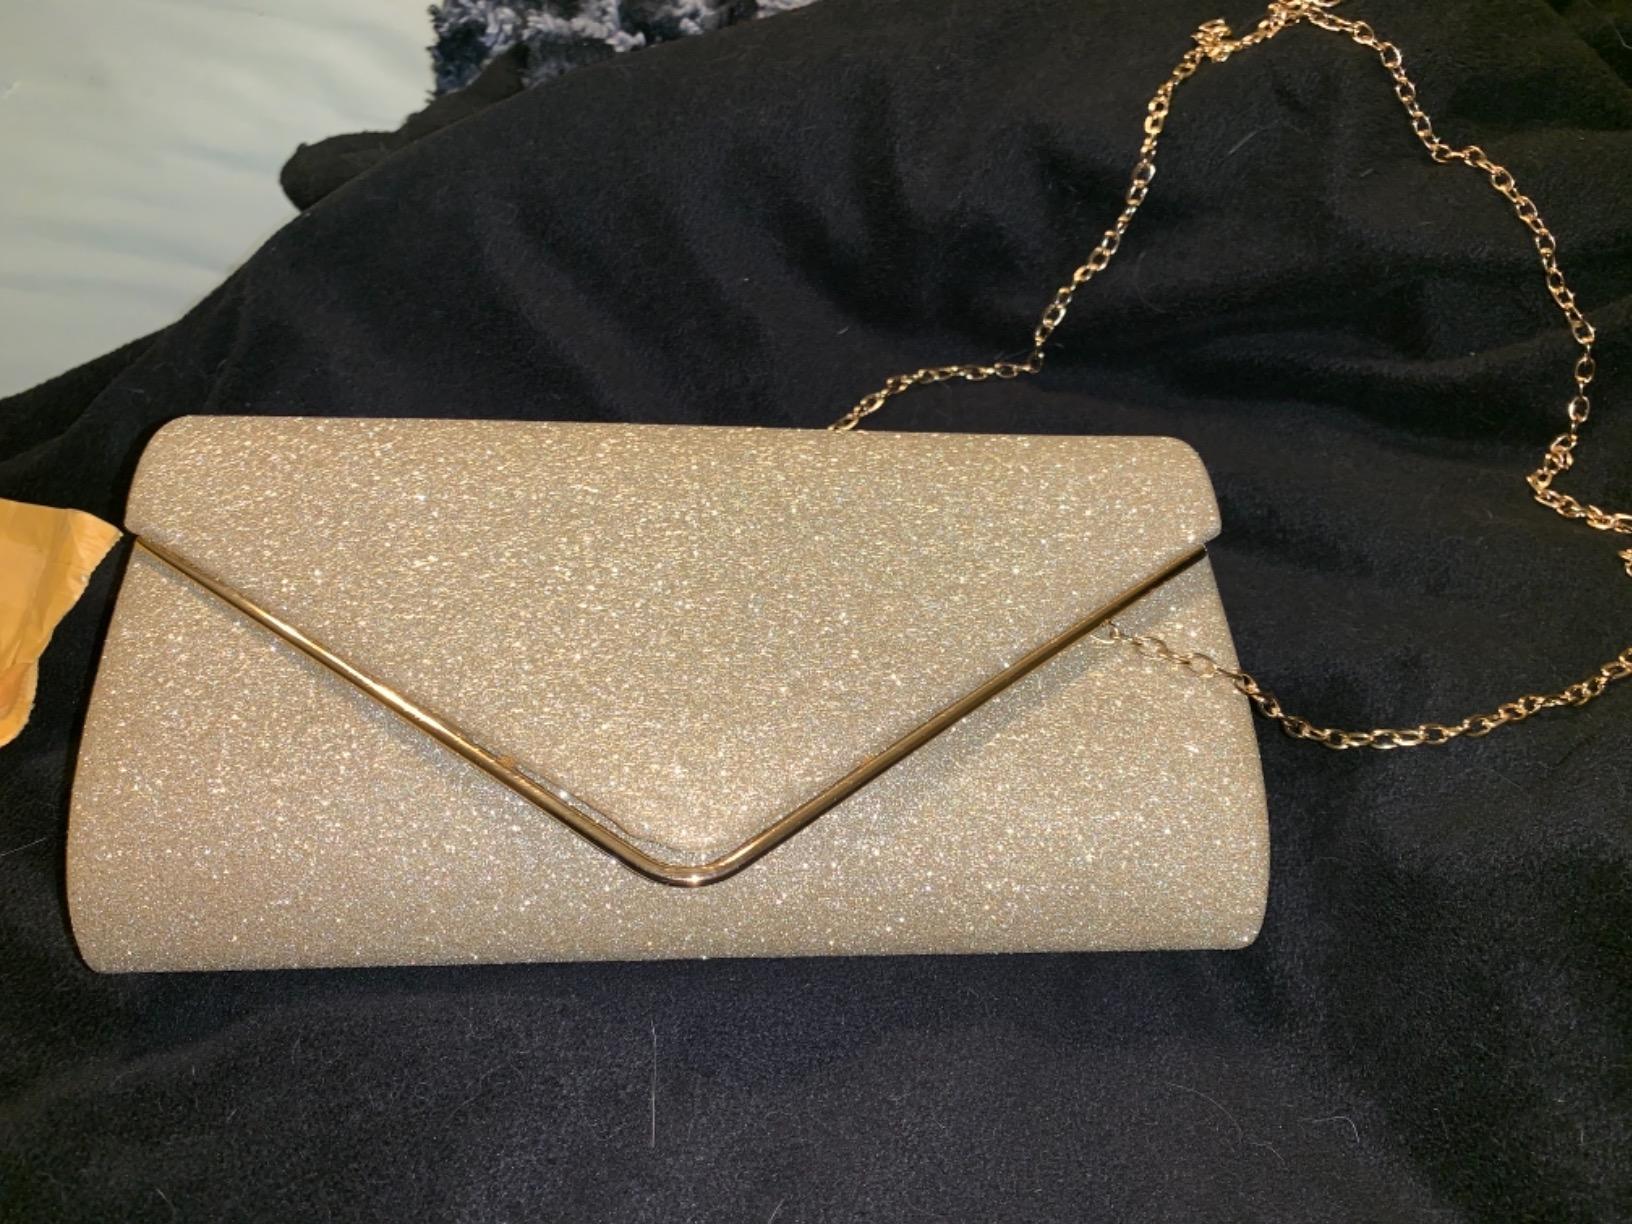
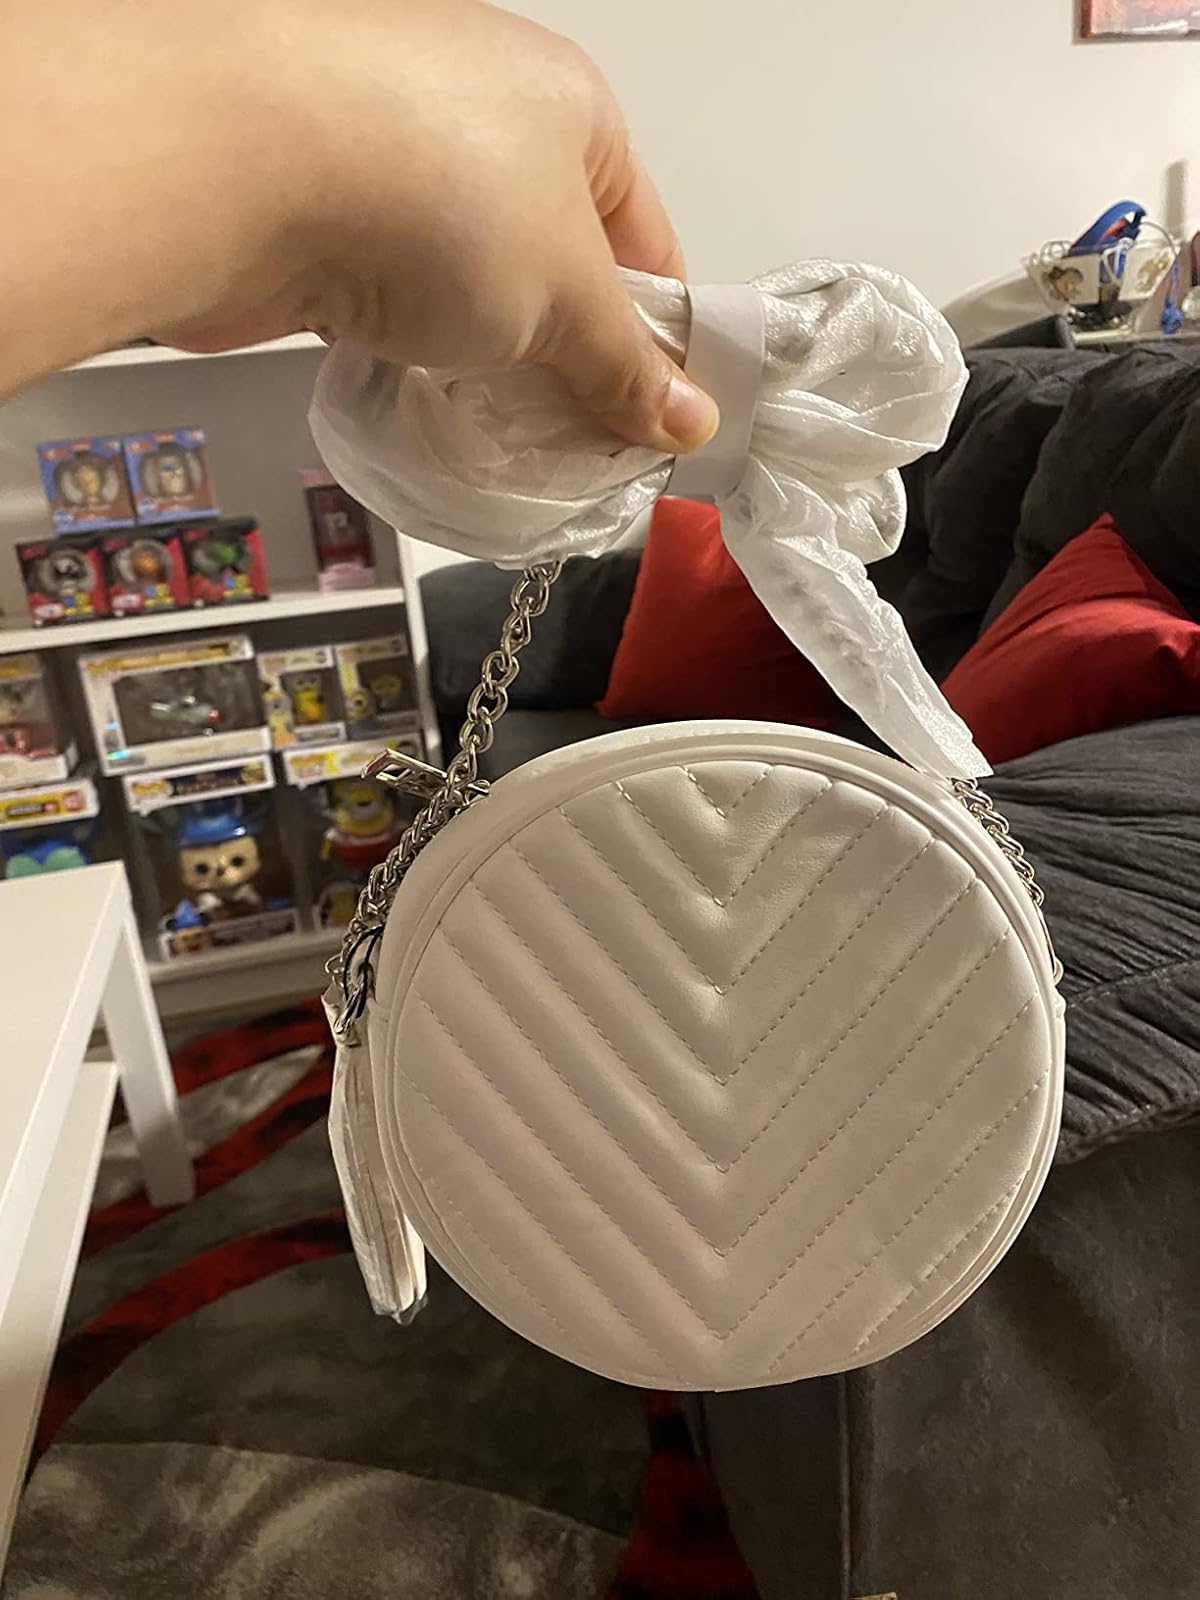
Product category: accessories_handbag
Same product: no